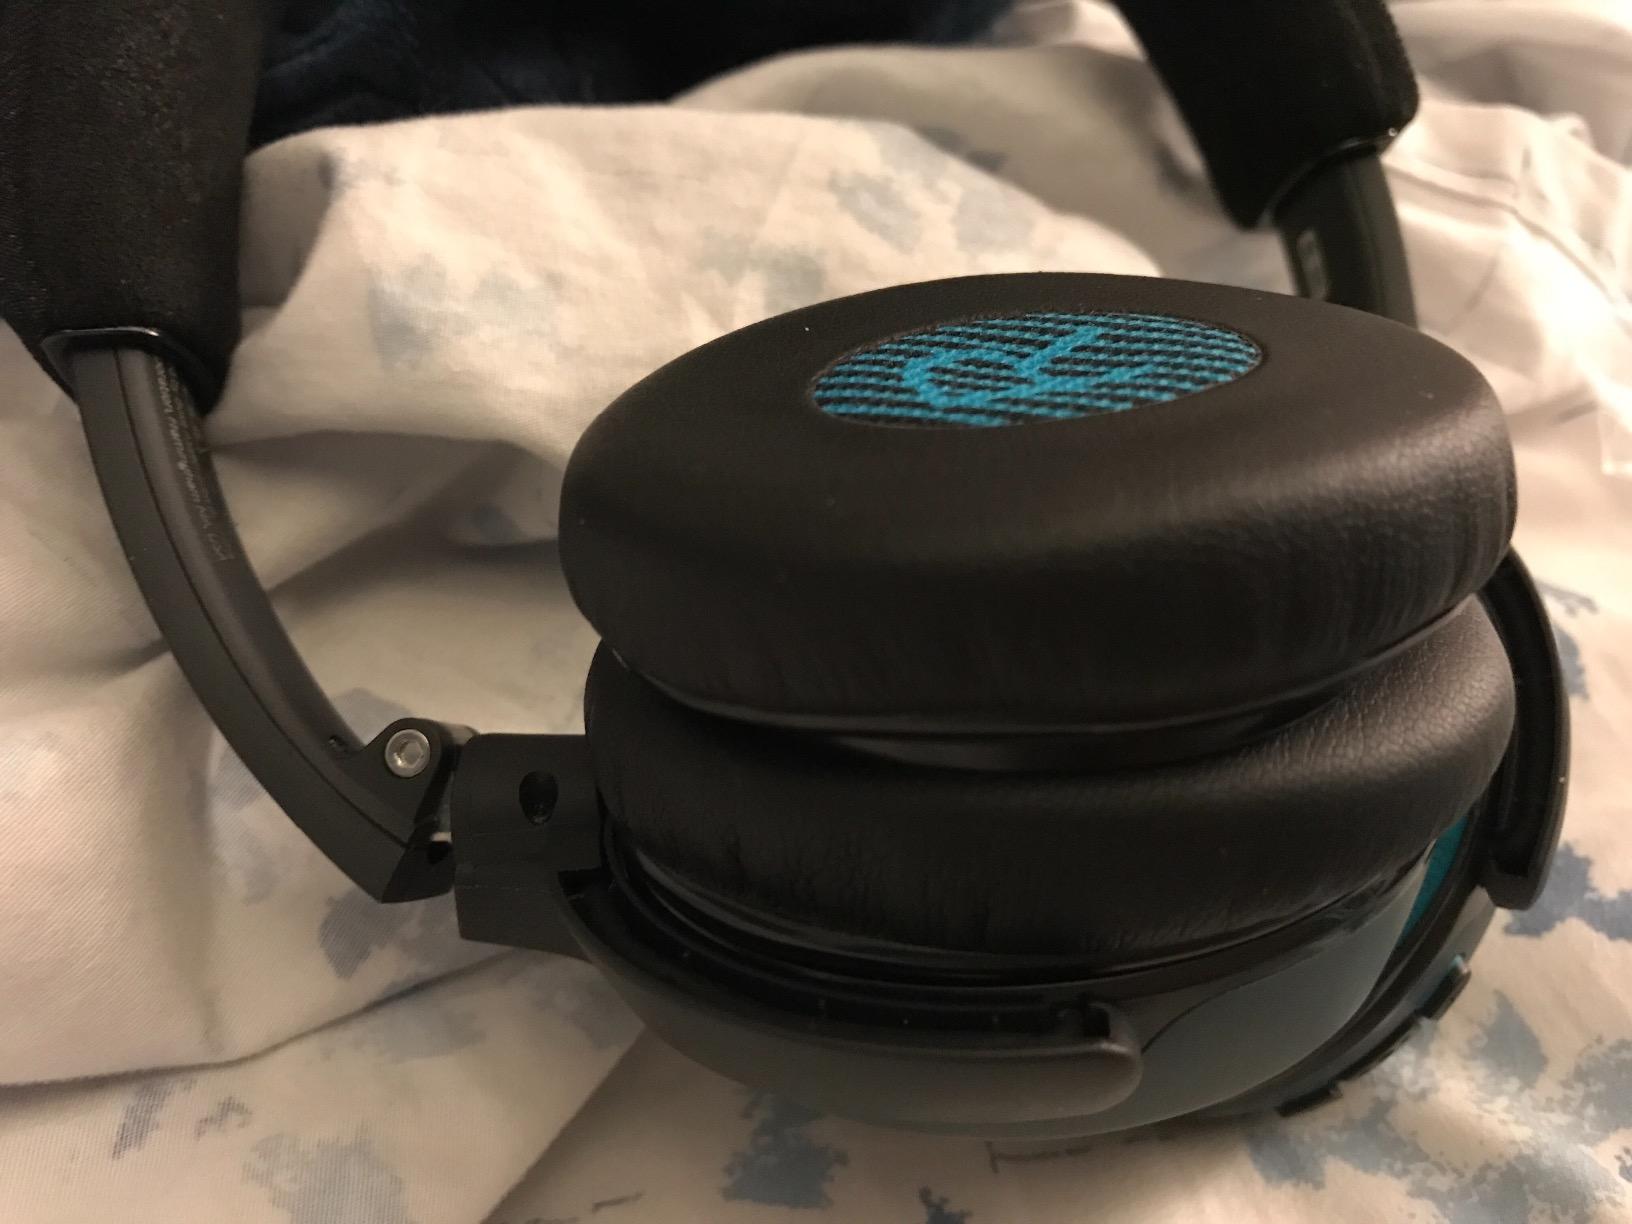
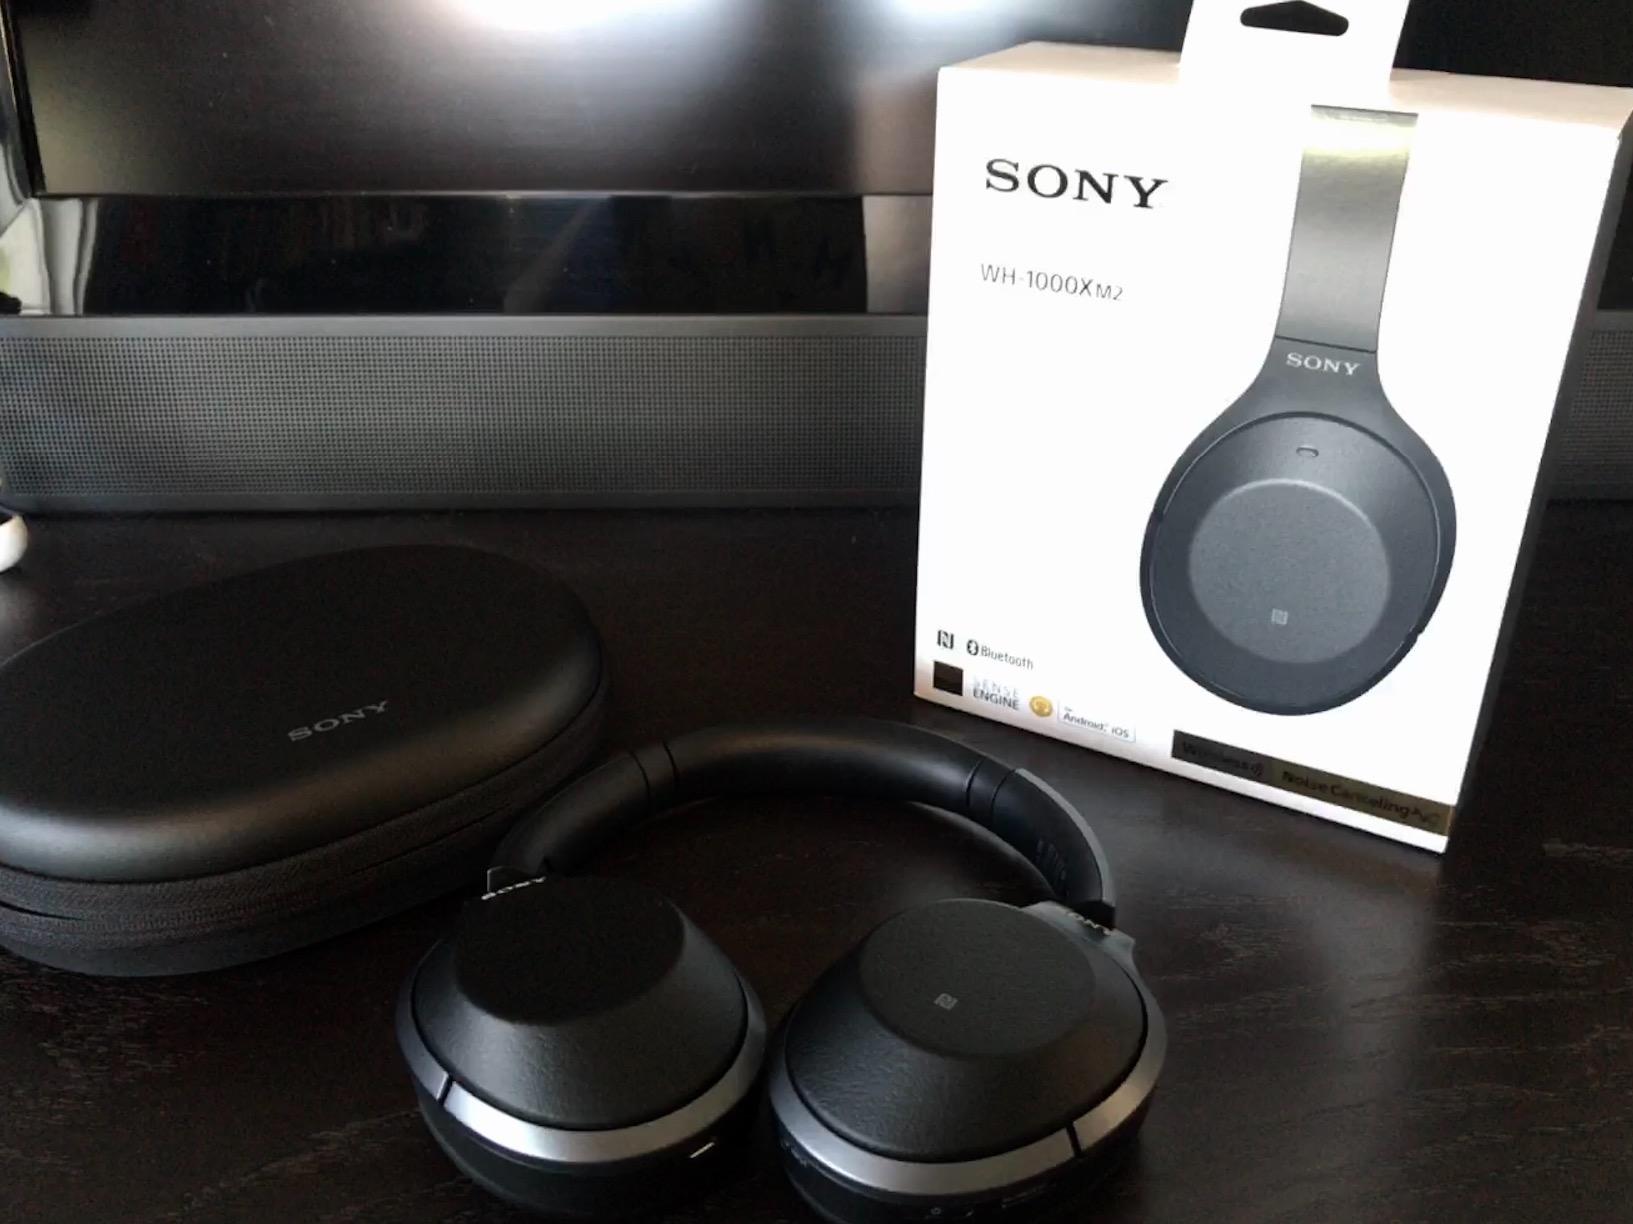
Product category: headphones
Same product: no